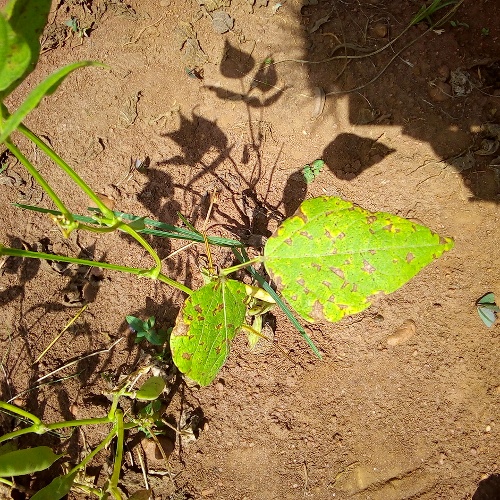
Leaf condition: angular_leaf_spot